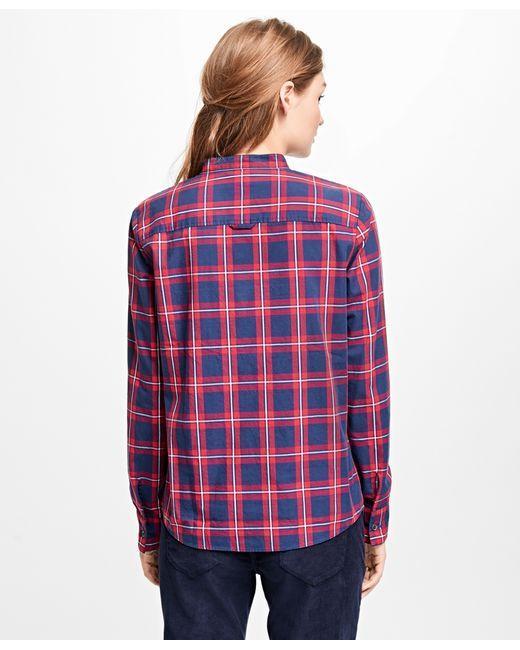
kariertes Karohemd mit langen Ärmeln und Kragen